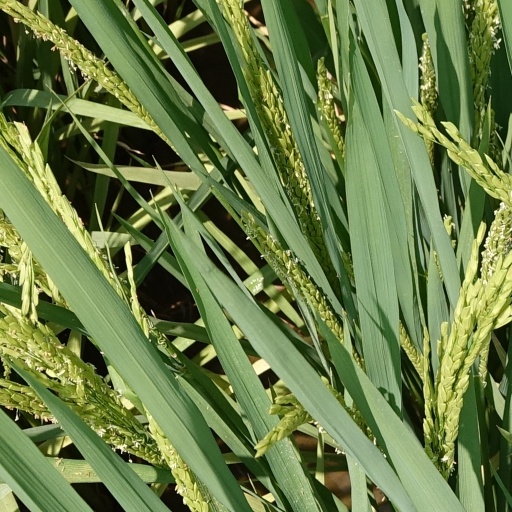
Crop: rice